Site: brandenburg
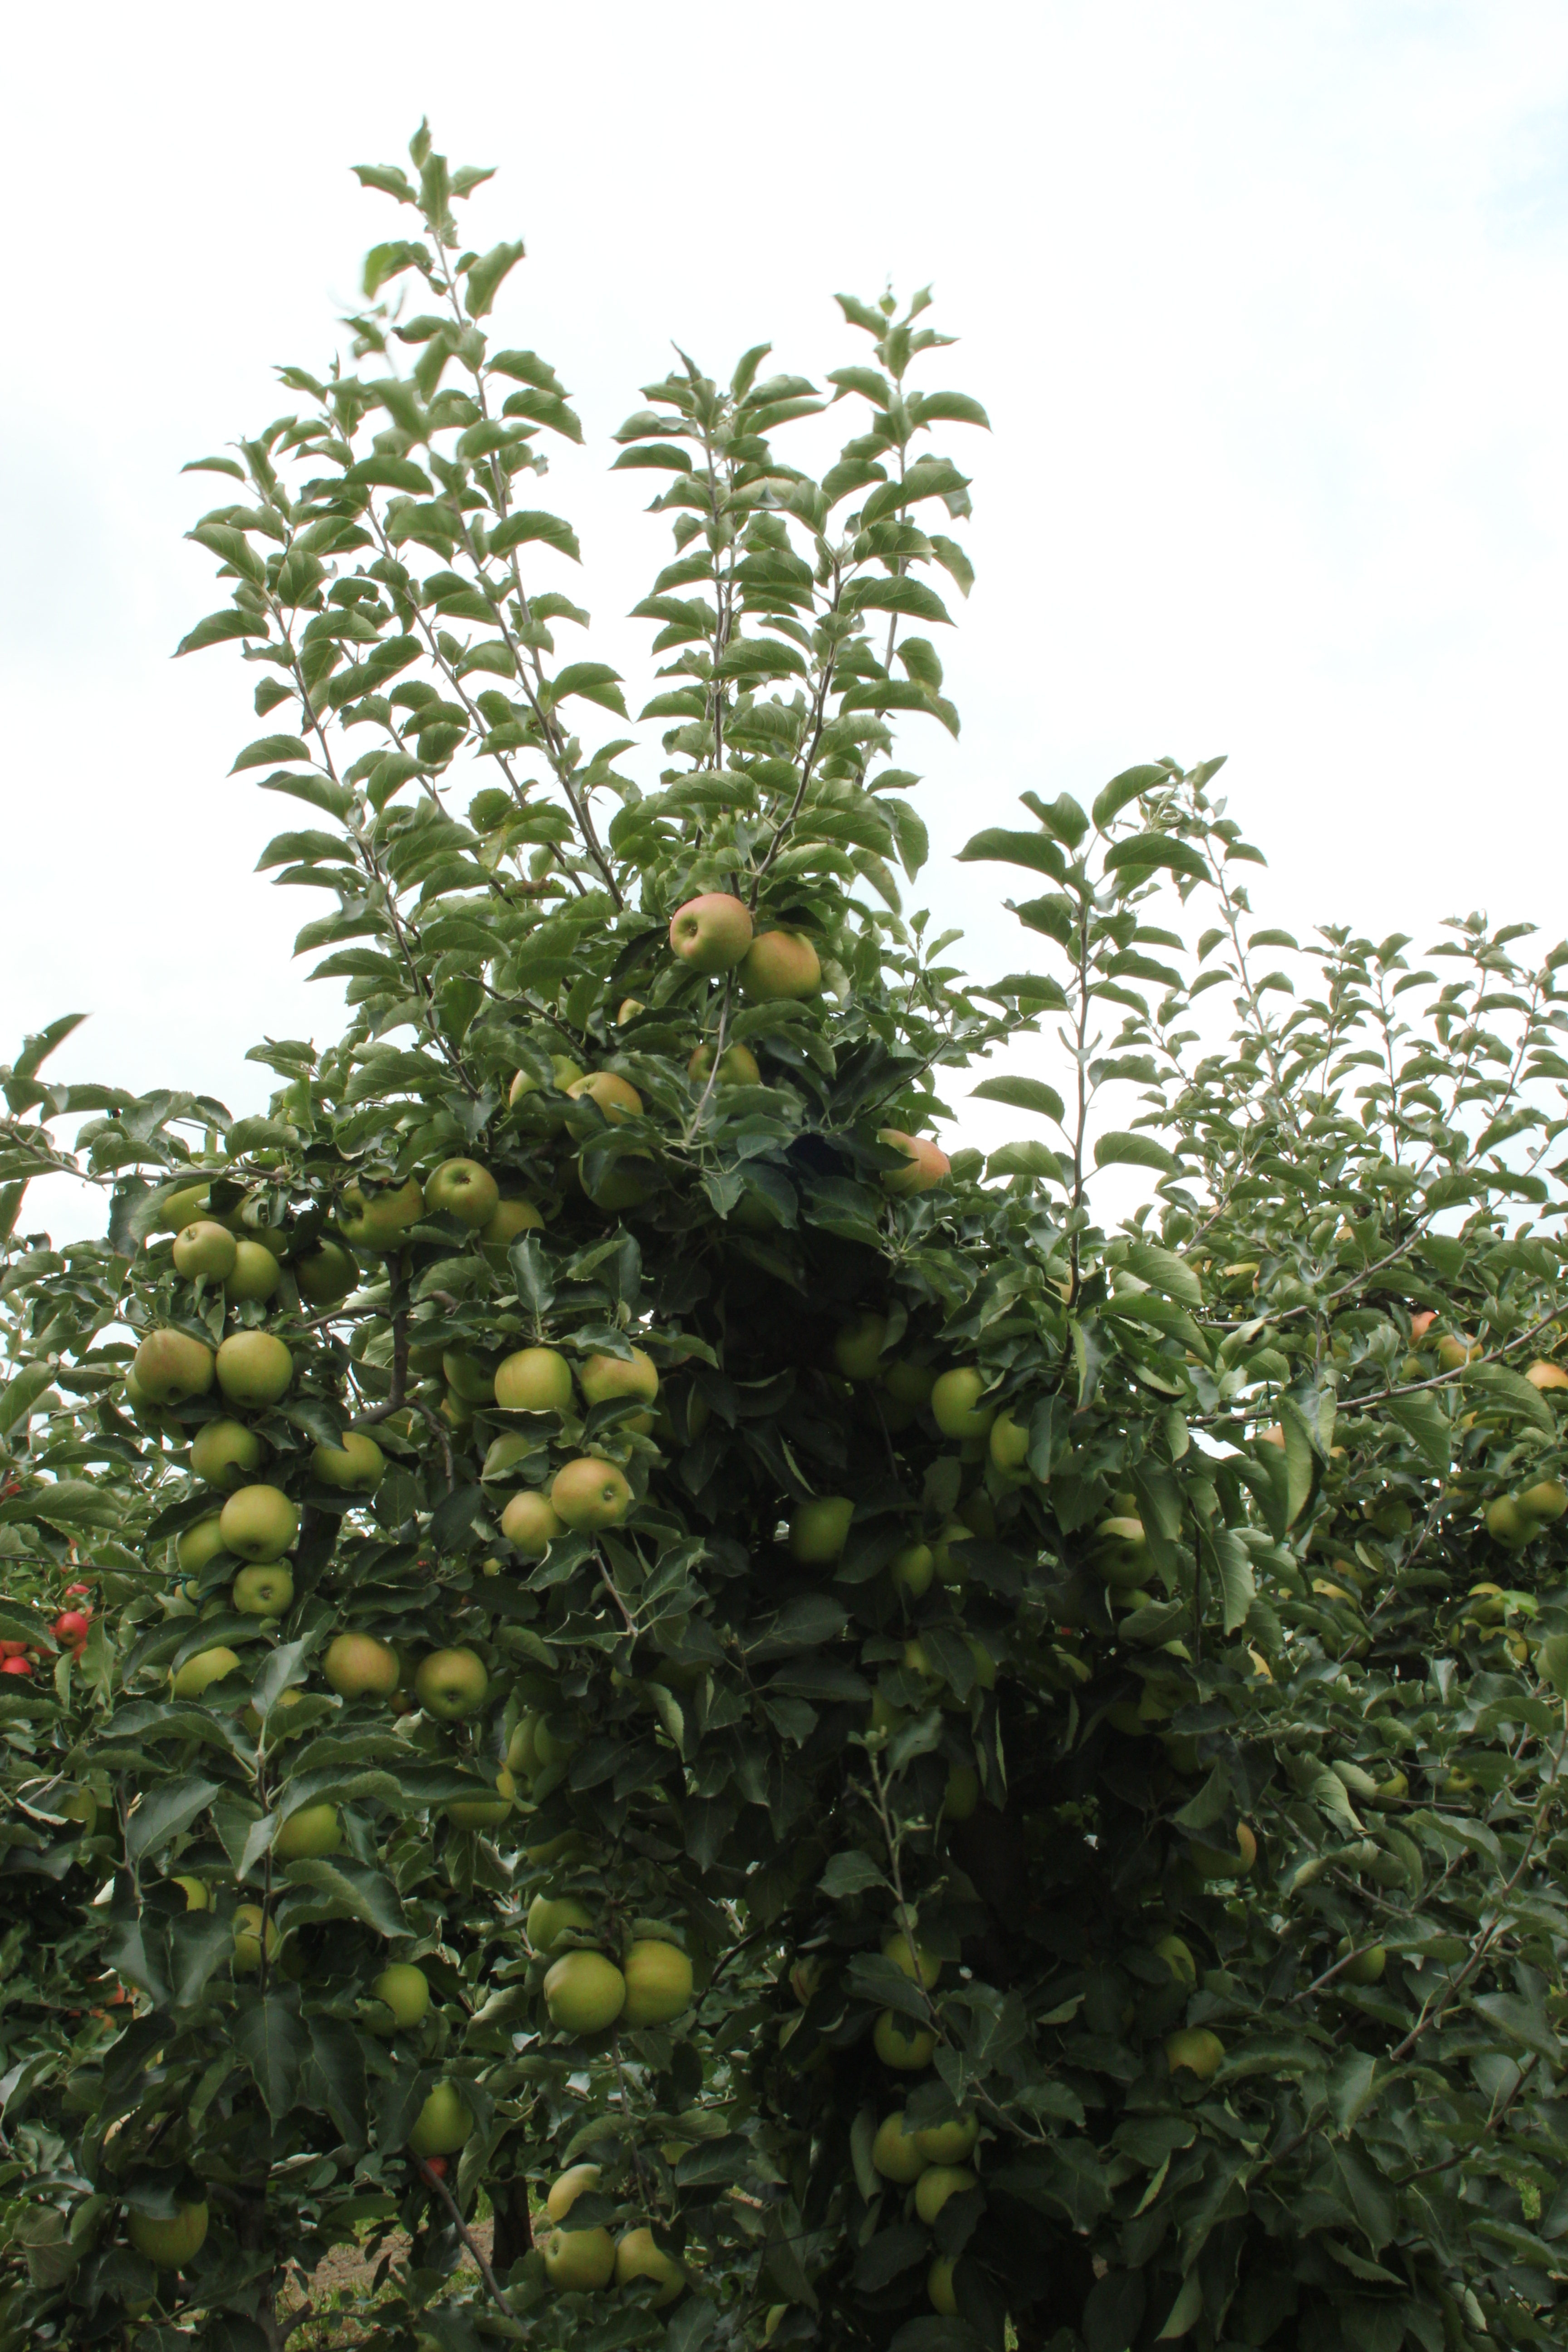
Growth stage (BBCH 87): Maturity of fruit and seed